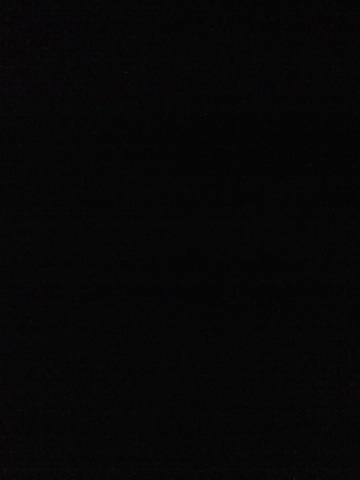Question: What is this picture of?
Answer: unanswerable